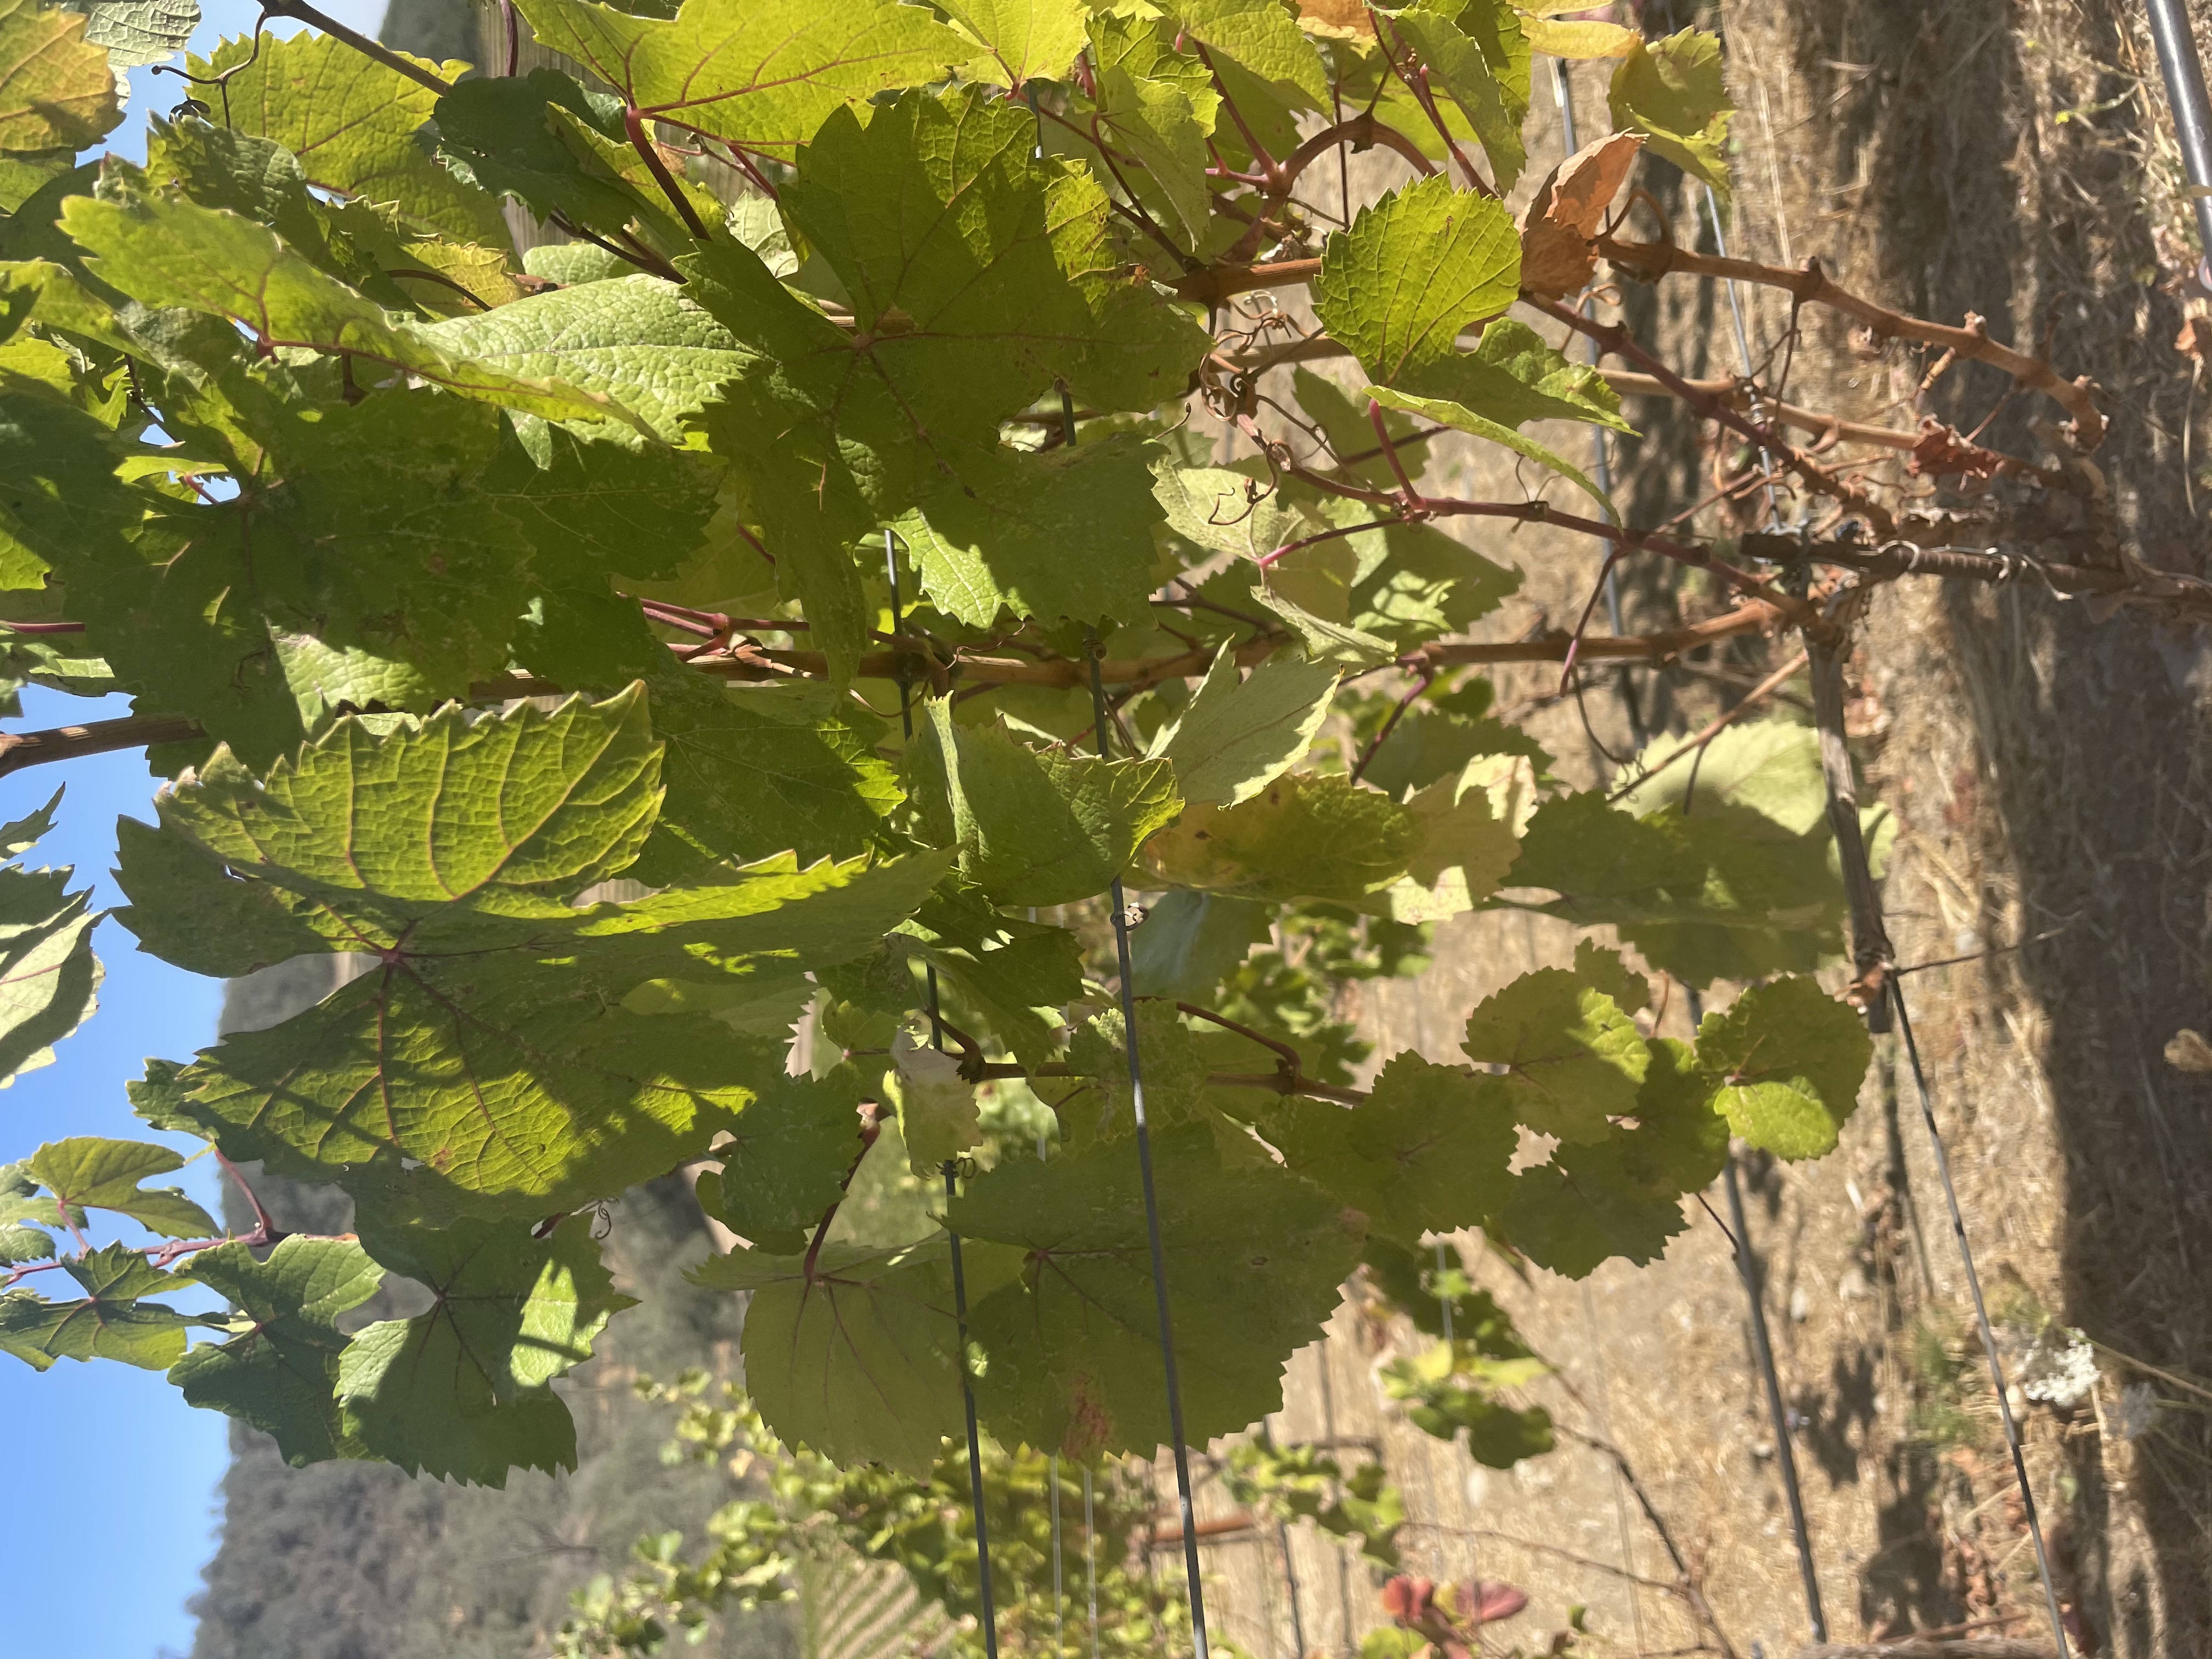
Label: No Virus